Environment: real
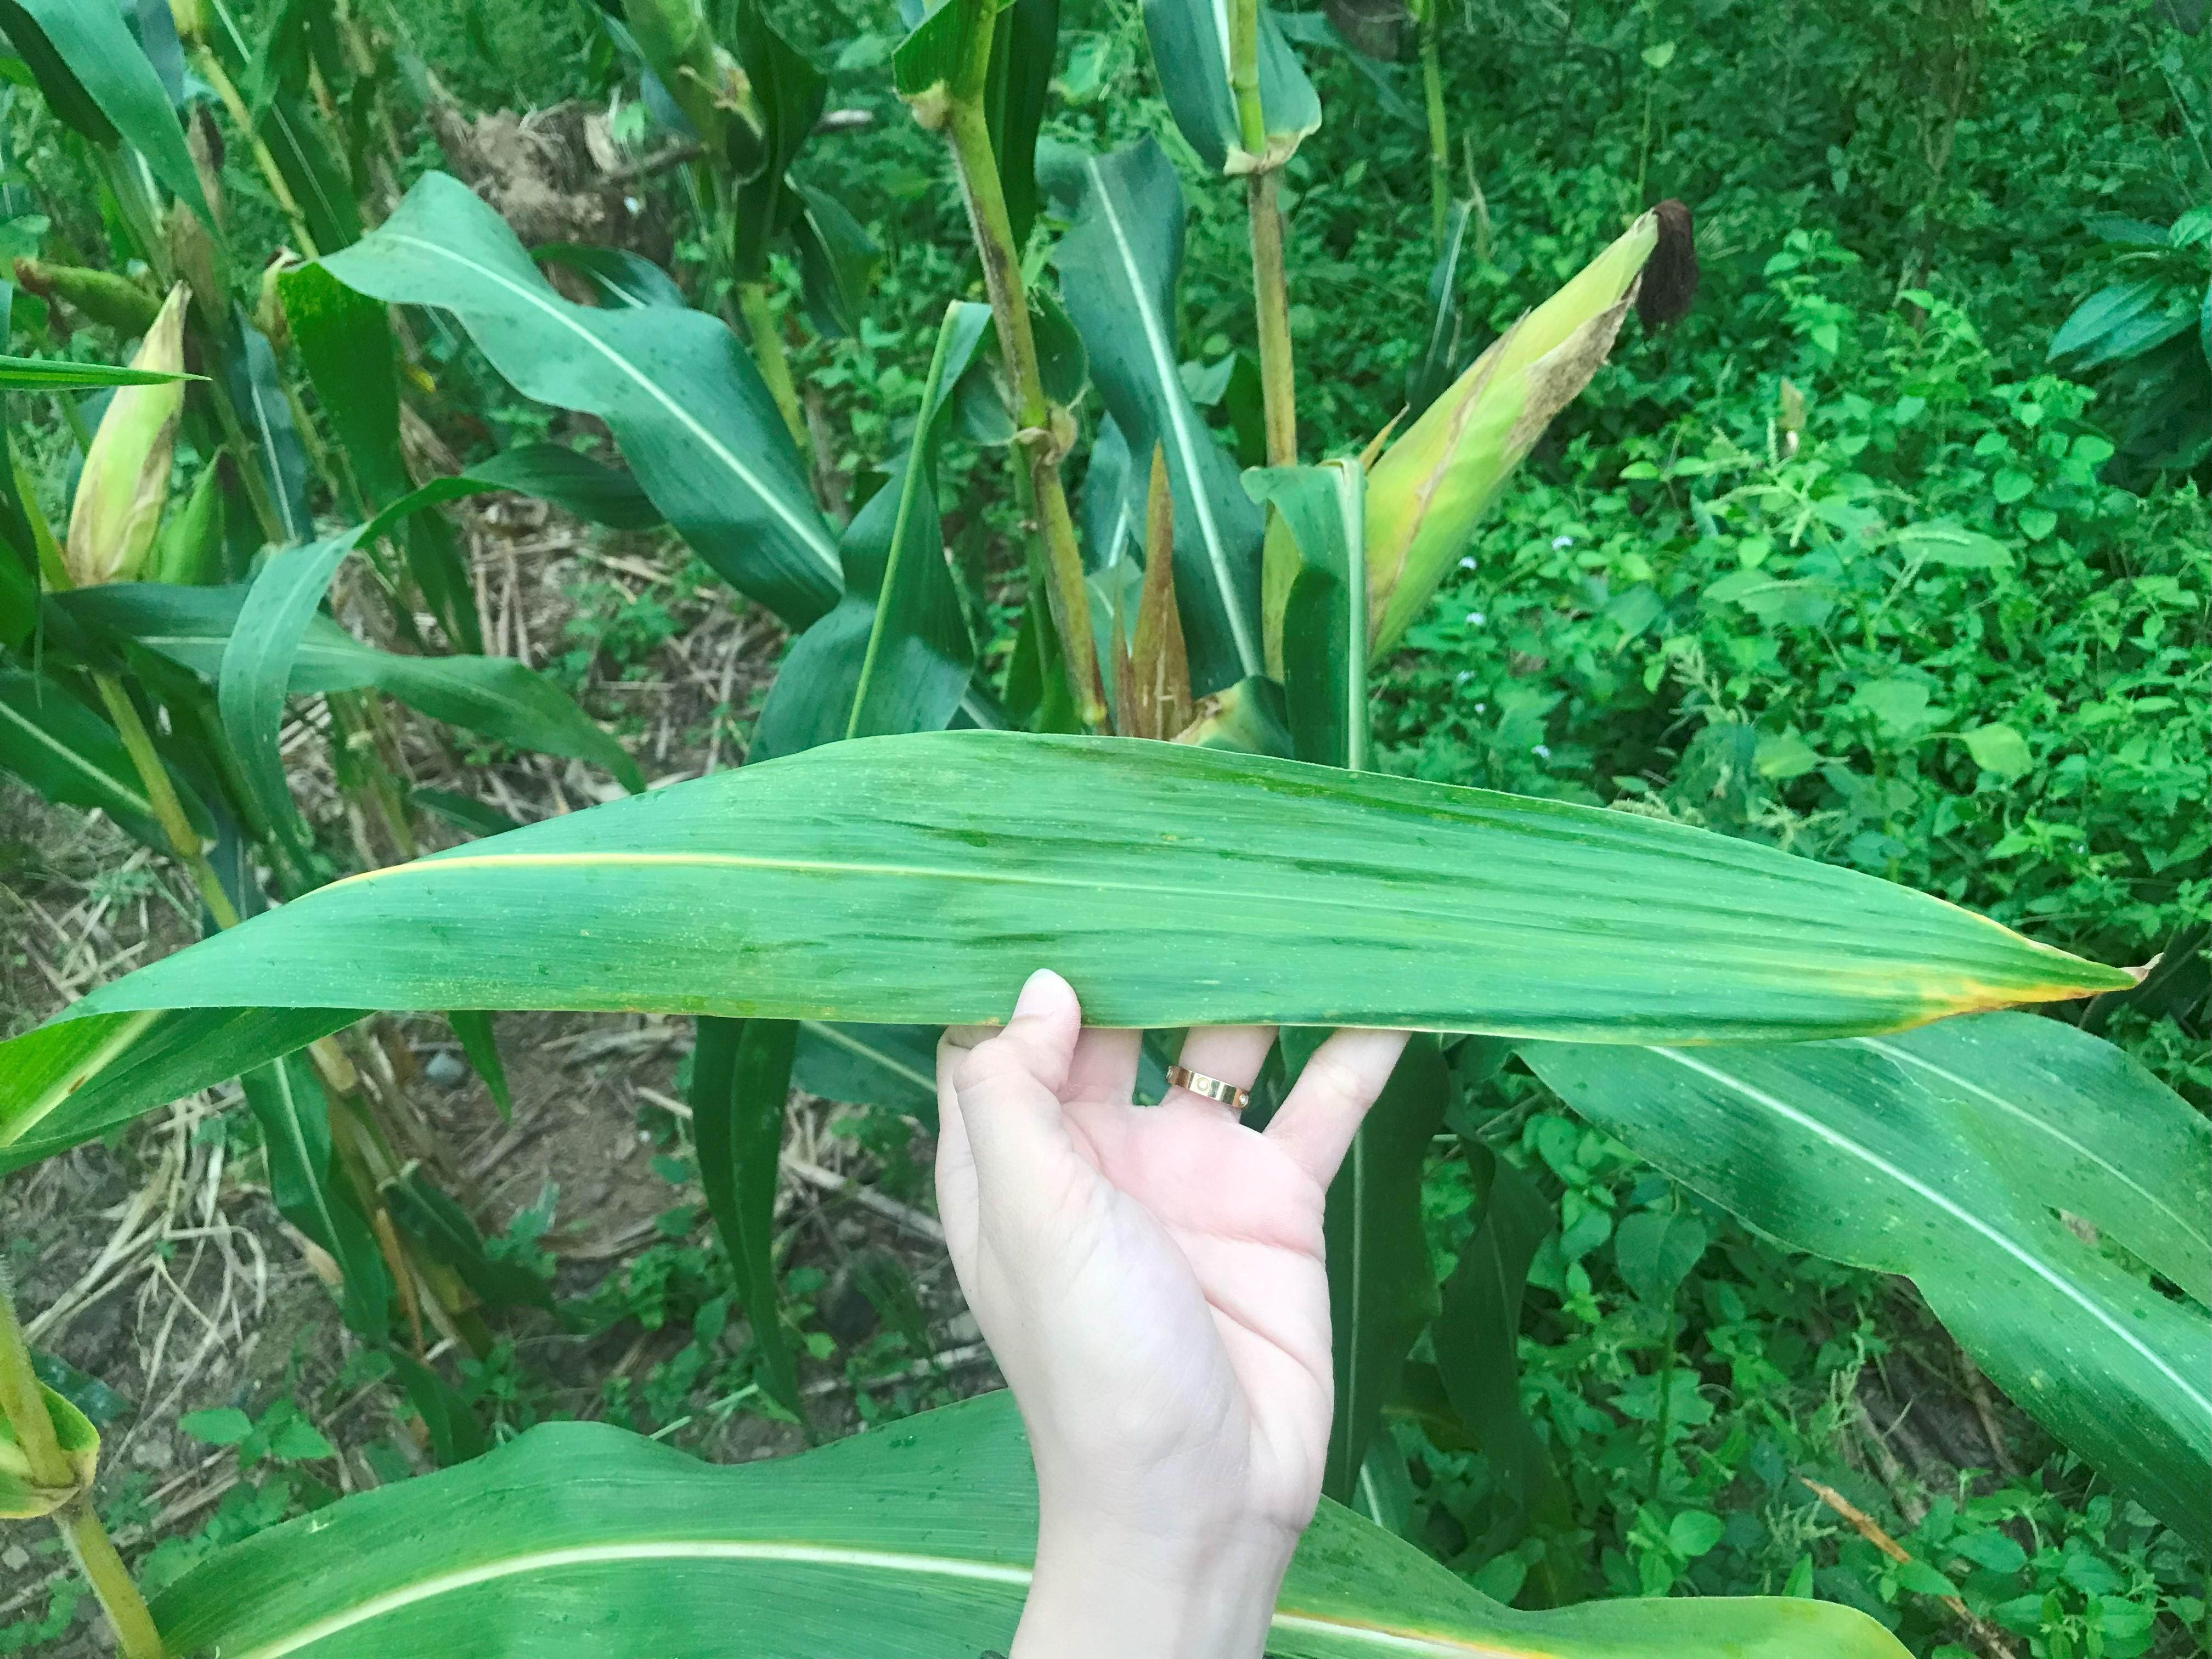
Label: nitrogen_deficiency